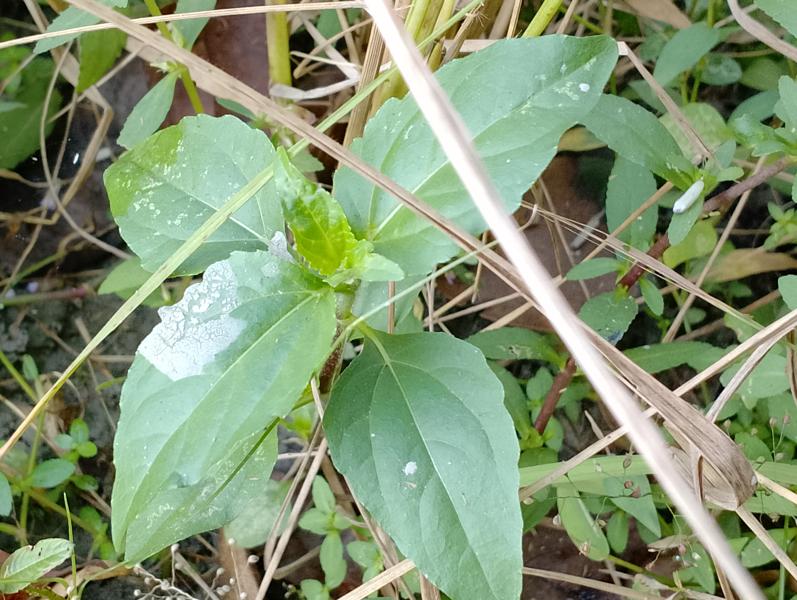
Weed species: Synedrella nodiflora